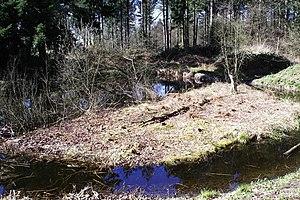
La dispersion par radeau de végétation, appelé évènement de rafting par les anglophones, est un mécanisme de dispersion survenant lorsque des organismes passent d'une masse terrestre à une autre par une traversée maritime sur de grosses masses de végétation flottantes. De tels amas de végétation sont souvent vus flottant sur les grands fleuves des régions tropicales et arrivant jusqu'à la mer, parfois avec des animaux pris au piège.